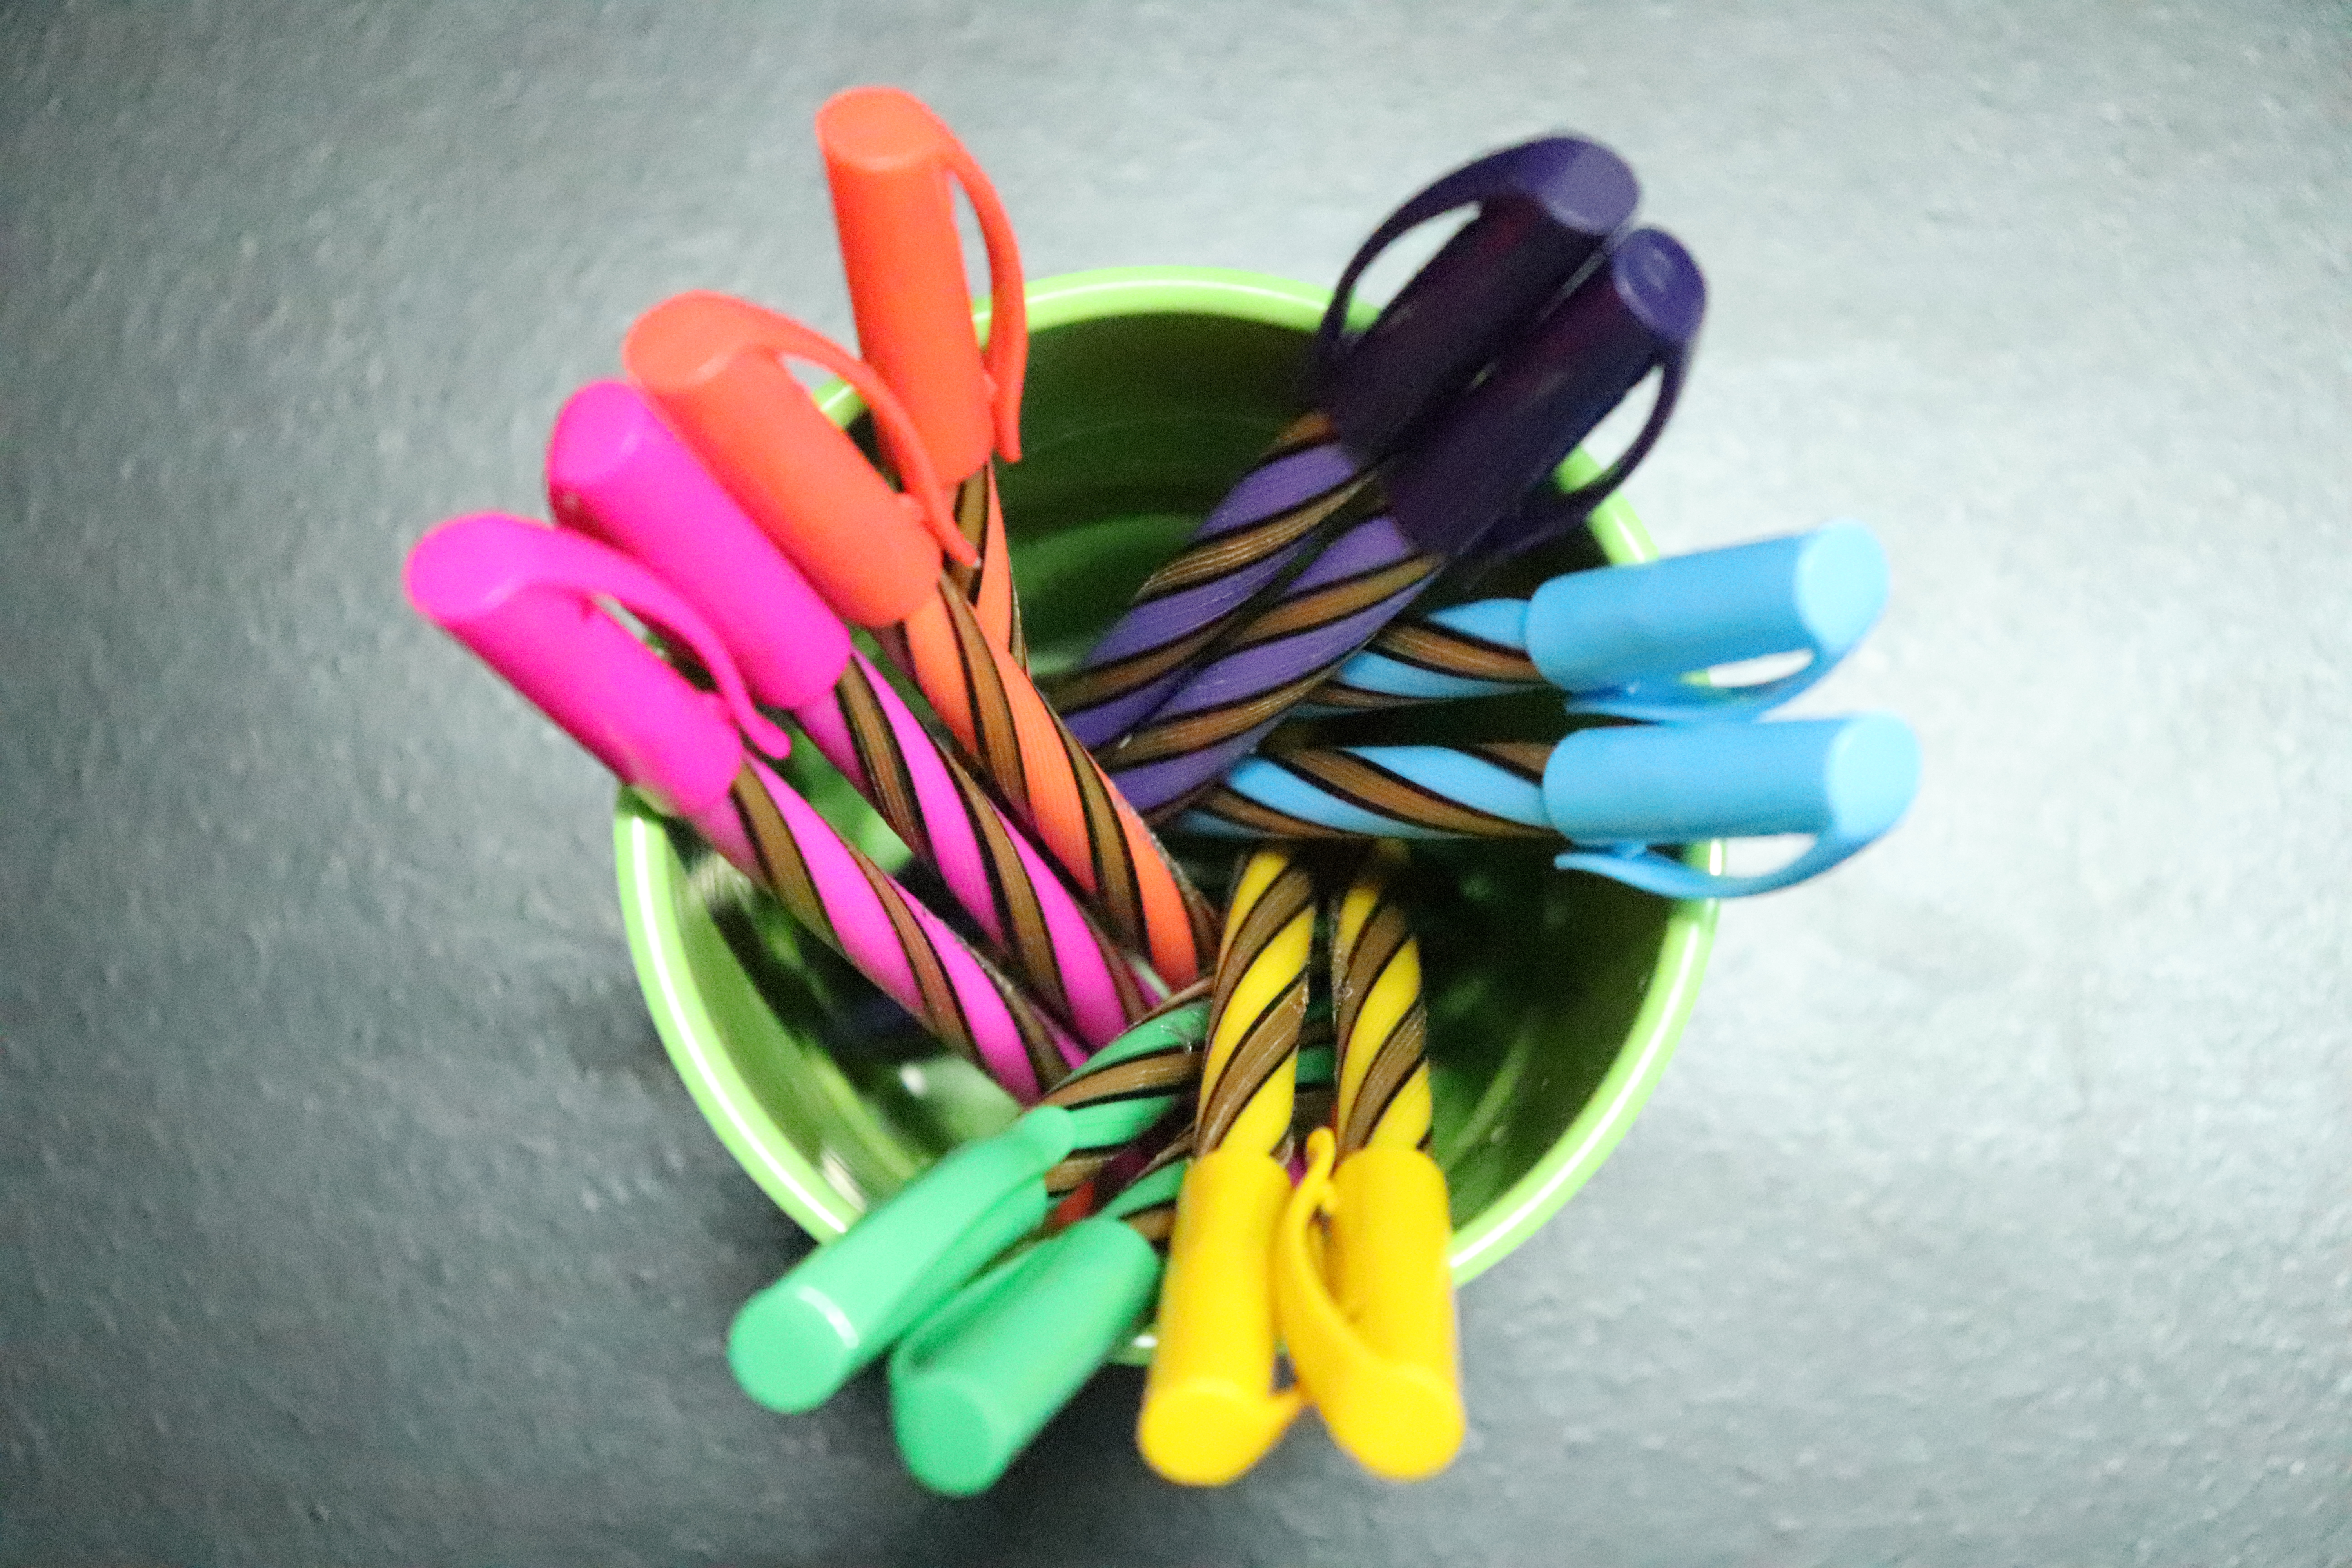
pens, glasses, tables, colors, flower, plant